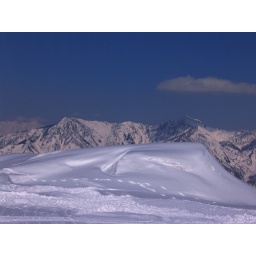
Blue snow over blue mountain